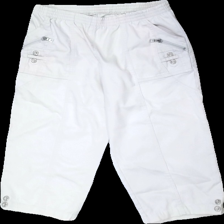
View: front
Type: Shorts
Category: Ladies
Brand: Missing
Colors: White
Material: Unknown, no signal
Cut: Regular
Season: Summer
Price range: 50-100
Recommended usage: Reuse
Description: White shorts, unknown brand, unknown size. Okay condition.